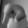
ASL letter: Q